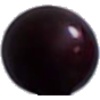
Label: cherry_wax_black